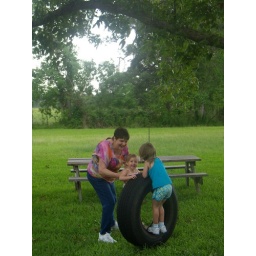
Maureen's new back yard tire swing hanging from her new pecan tree near her new pear and orange trees. Fun!